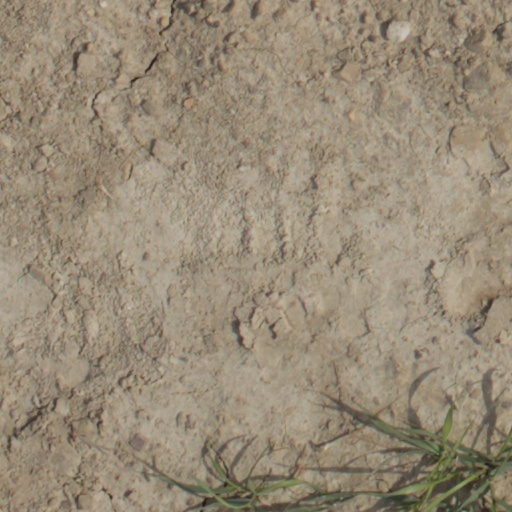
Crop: wheat